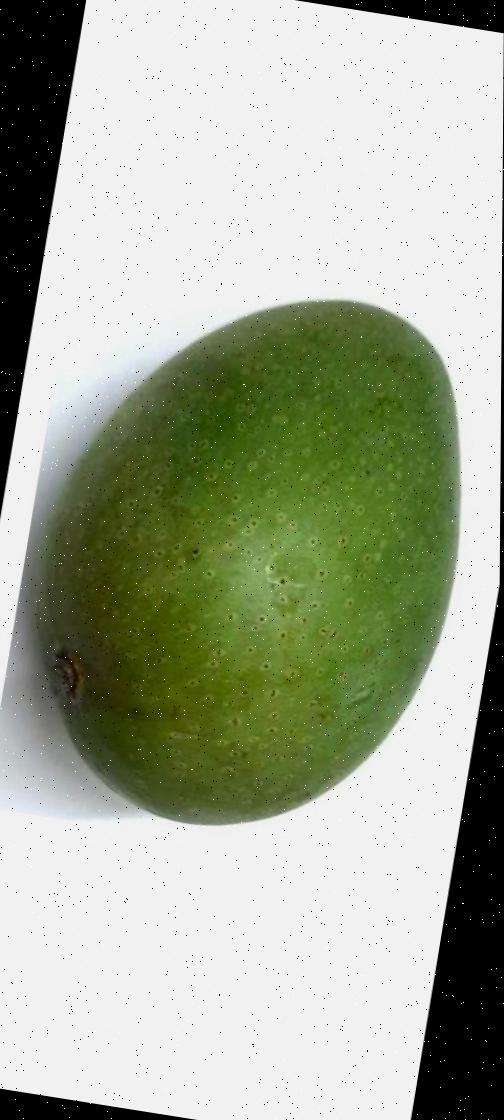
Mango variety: Ashshina Zhinuk